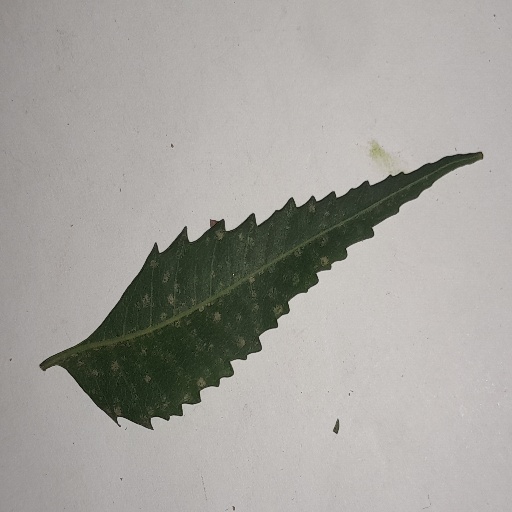
Species: Neem
Leaf condition: Powdery Mildew